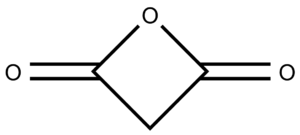
L'anhydride malonique ou l'oxétane-2,4-dione est un composé organique de formule C₃H₂O₃ or CH₂(CO)₂O. Il peut être vu comme l'anhydride de l'acide malonique ou la double cétone de l'oxétane.